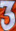
Number: 3